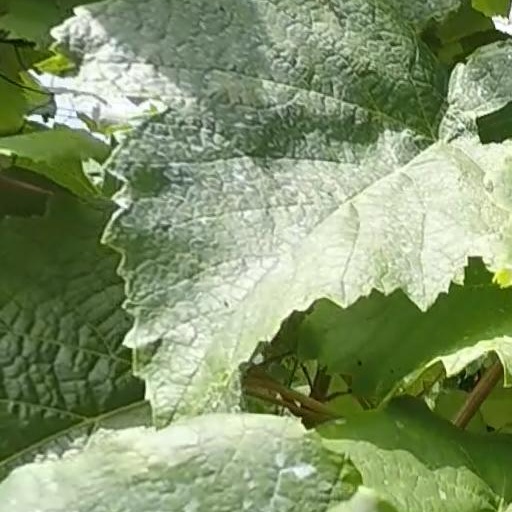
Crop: grape